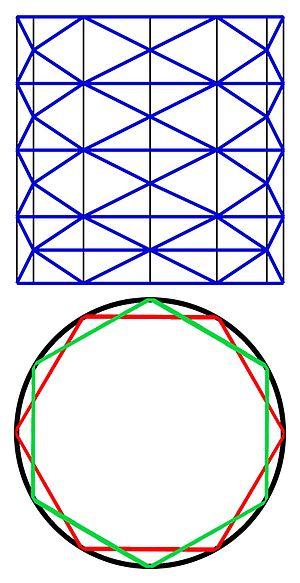
La définition de la longueur d'un arc de Jordan ne se généralise pas. Cette illustration, sous forme de lampion vénitien illustre l'impossibilité de la généralisation.
En géométrie, la question de la longueur d'un arc est simple à concevoir. L'idée d'arc correspond à celle d'une ligne, ou d'une trajectoire d'un point dans un plan ou l'espace par exemple. Sa longueur peut être vue comme la distance parcourue par un point matériel suivant cette trajectoire ou encore comme la longueur d'un fil prenant exactement la place de cette ligne. La longueur d'un arc est, soit un nombre positif, soit l'infini.
En mathématiques, et plus précisément en géométrie, un théorème isopérimétrique est une généralisation des résultats plus élémentaires d'isopérimétrie montrant par exemple que le disque est, à périmètre donné, la figure ayant la plus grande aire. Les questions traitées par cette généralisation concernent les compacts d'un espace métrique muni d'une mesure. Un exemple simple est donné par les compacts d'un plan euclidien. Les compacts concernés sont ceux de mesures finies ayant une frontière aussi de mesure finie. Dans l'exemple choisi, les compacts concernés sont ceux dont la frontière est une courbe rectifiable, c'est-à-dire essentiellement non fractale. Les mesures du compact et de sa frontière sont naturellement différentes : dans l'exemple, la mesure du compact est une aire, tandis que celle de sa courbe frontière est une longueur.
En géométrie, la somme de Minkowski est une opération sur les parties d'un espace vectoriel. À deux parties A et B elle associe leur ensemble somme, formé des sommes d'un élément de A et d'un élément de B :